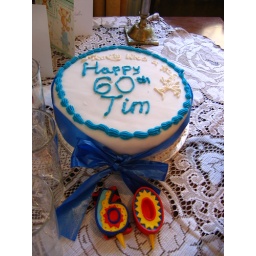
TIm's fruit cake (also made by Ian)